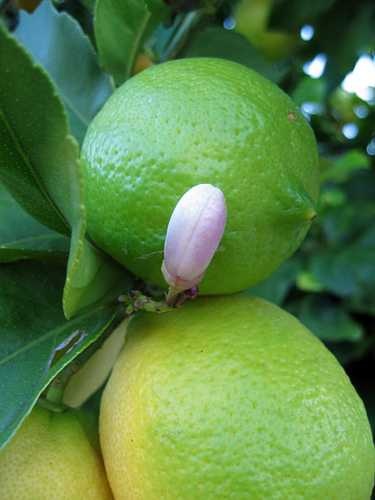
Label: Lemon